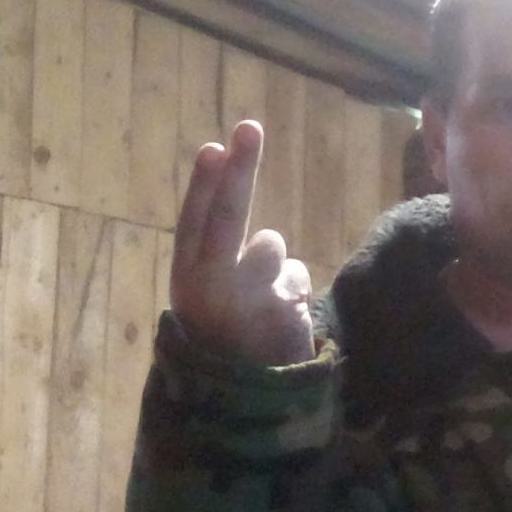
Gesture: two_up_inverted